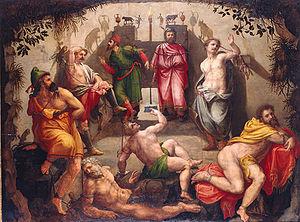
Le terme allégorie consiste à exprimer une pensée sous une forme imagée afin de faire comprendre, sous le sens littéral, un autre sens, qui est celui visé par le texte. Les deux sens doivent se maintenir de façon cohérente dans une allégorie.
L’allégorie de la caverne est une allégorie exposée par Platon dans le Livre VII de La République. Elle met en scène des hommes enchaînés et immobilisés dans une « demeure souterraine », par opposition au « monde d'en haut », qui tournent le dos à l'entrée et ne voient que leurs ombres et celles projetées d'objets au loin derrière eux. Elle expose en termes imagés les conditions d'accession de l'homme à la connaissance du Bien, au sens métaphysique du terme, ainsi que la non moins difficile transmission de cette connaissance.